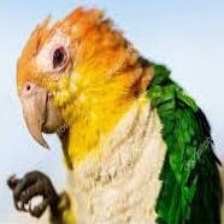
Species: BLACK HEADED CAIQUE
Scientific name: PIONITES MELANOCEPHALUS